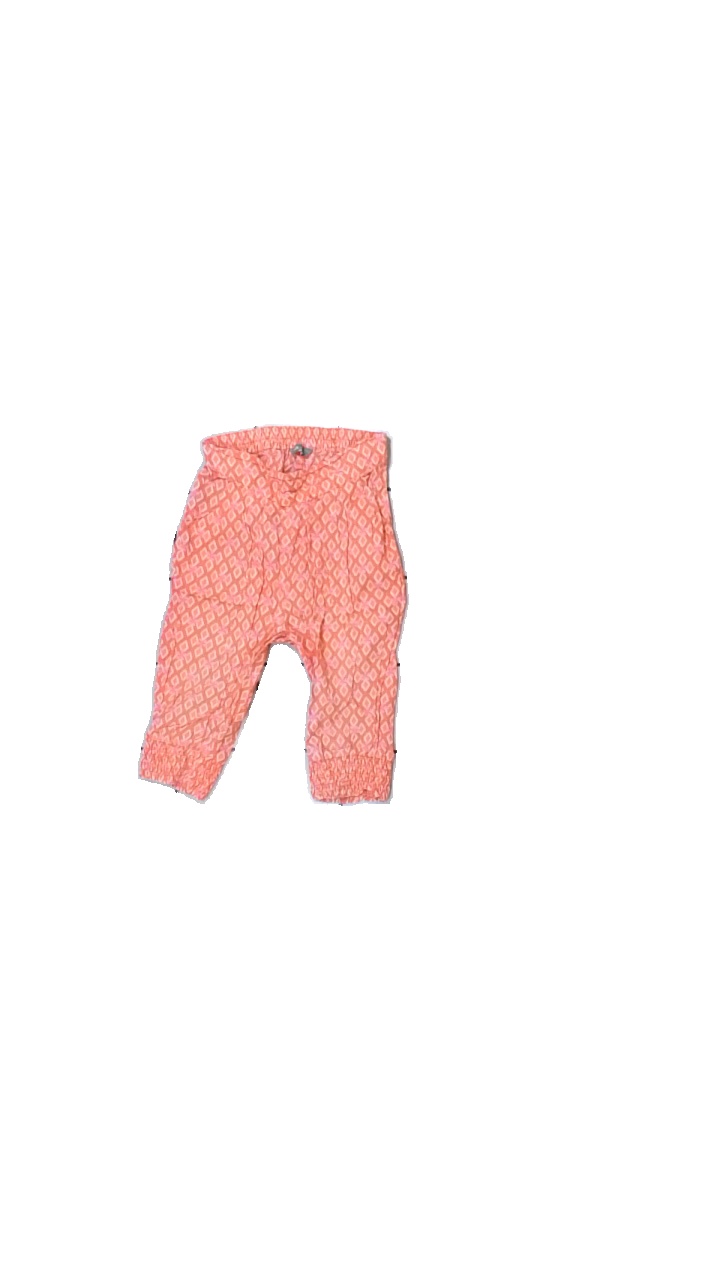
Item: Trousers (Children)
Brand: Lindex
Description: byxor med "rutigt" mönster
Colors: Pink, White, Red
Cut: Regular
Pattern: Geometric print
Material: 100% cotton
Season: All
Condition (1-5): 5
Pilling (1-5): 5
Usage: Reuse
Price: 50-100